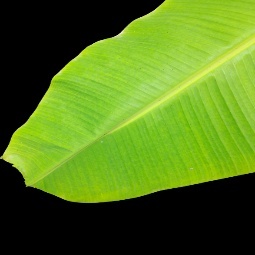
Label: Sulphur